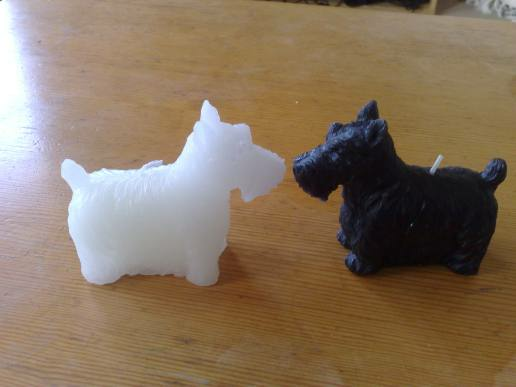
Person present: No